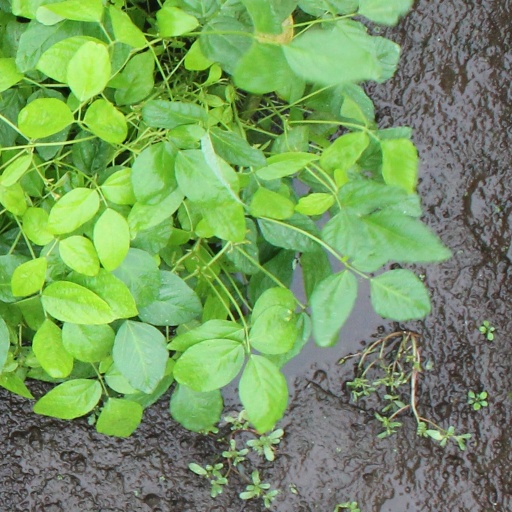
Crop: soybean